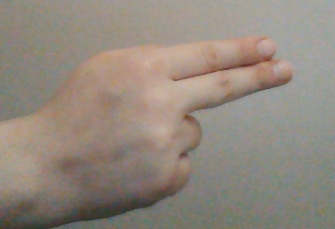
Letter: ain